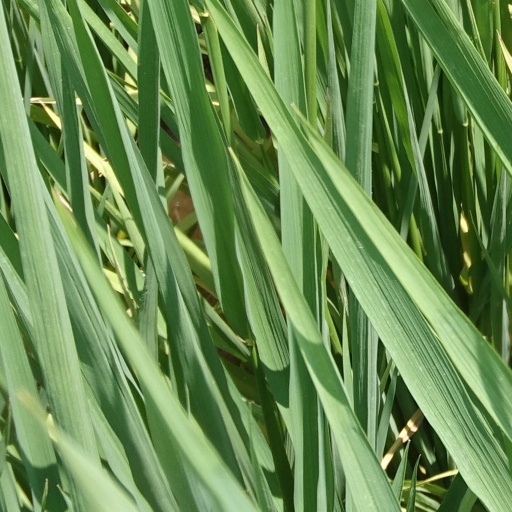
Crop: rice